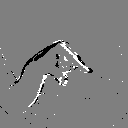
ASL letter: q